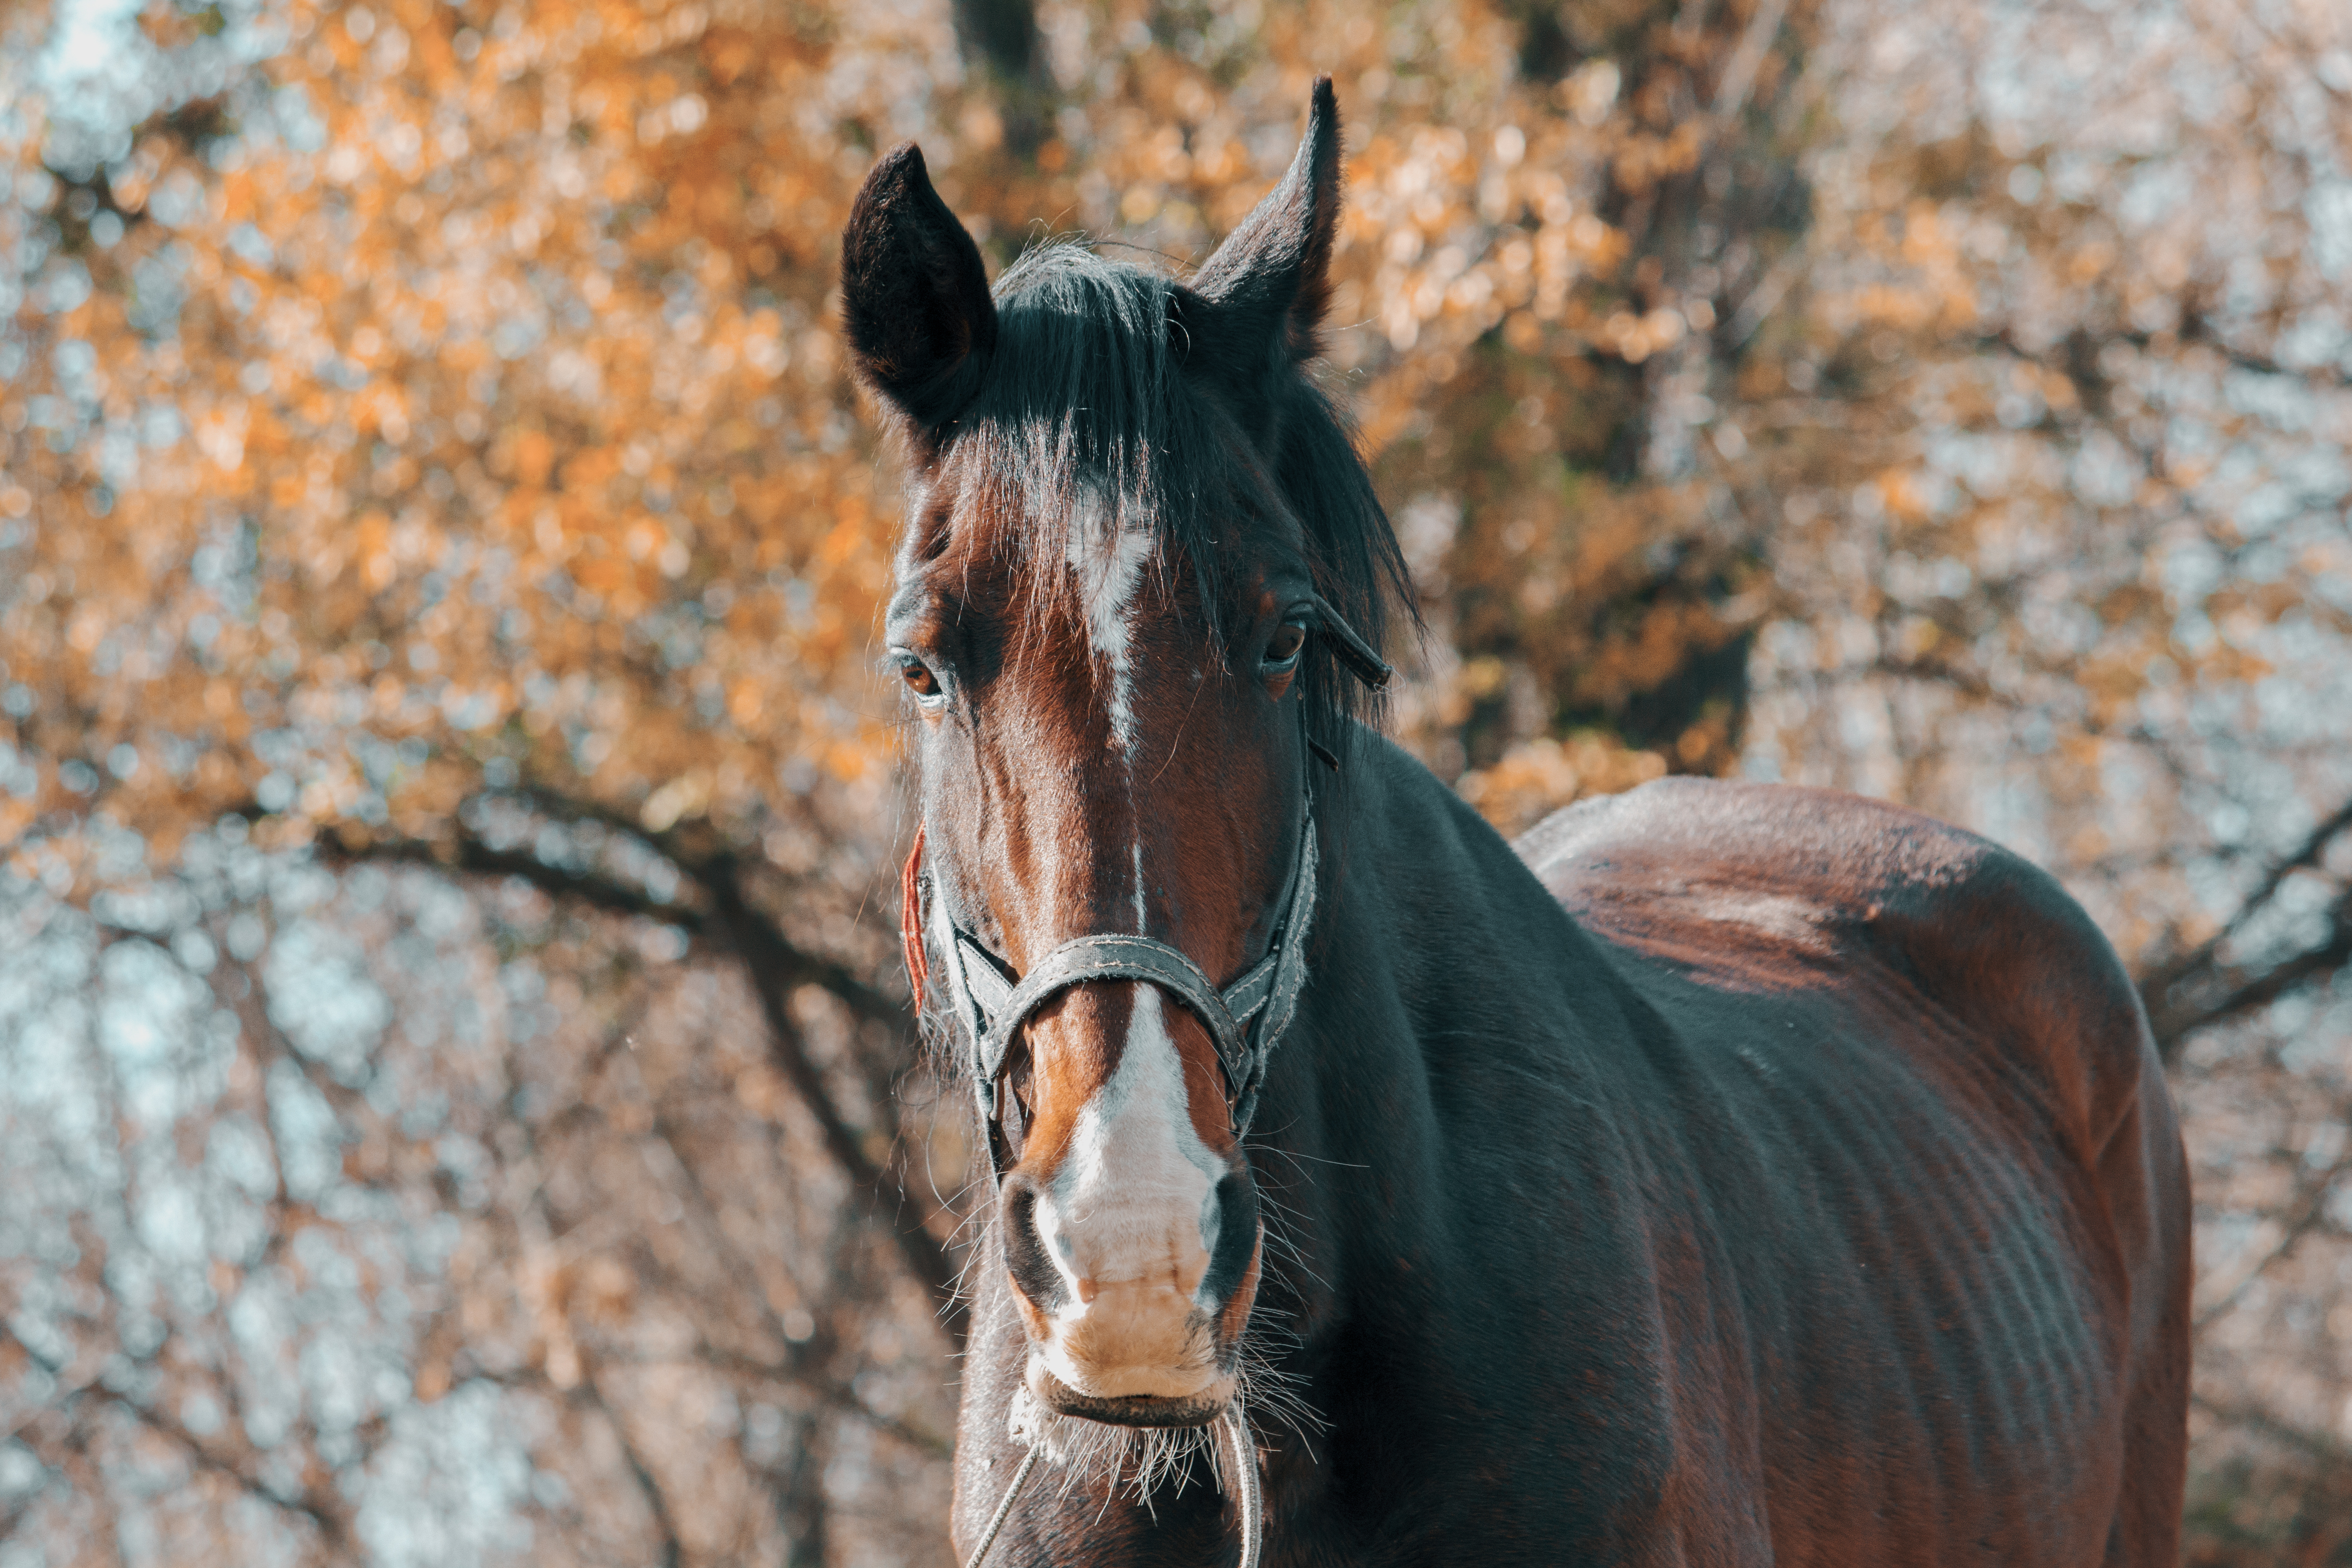
horse, foal, autumn, grass, dry, mane, bridle, horse like mammal, stallion, fauna, mustang horse, horse tack, tree, rein, snout, mare, livestock, wildlife